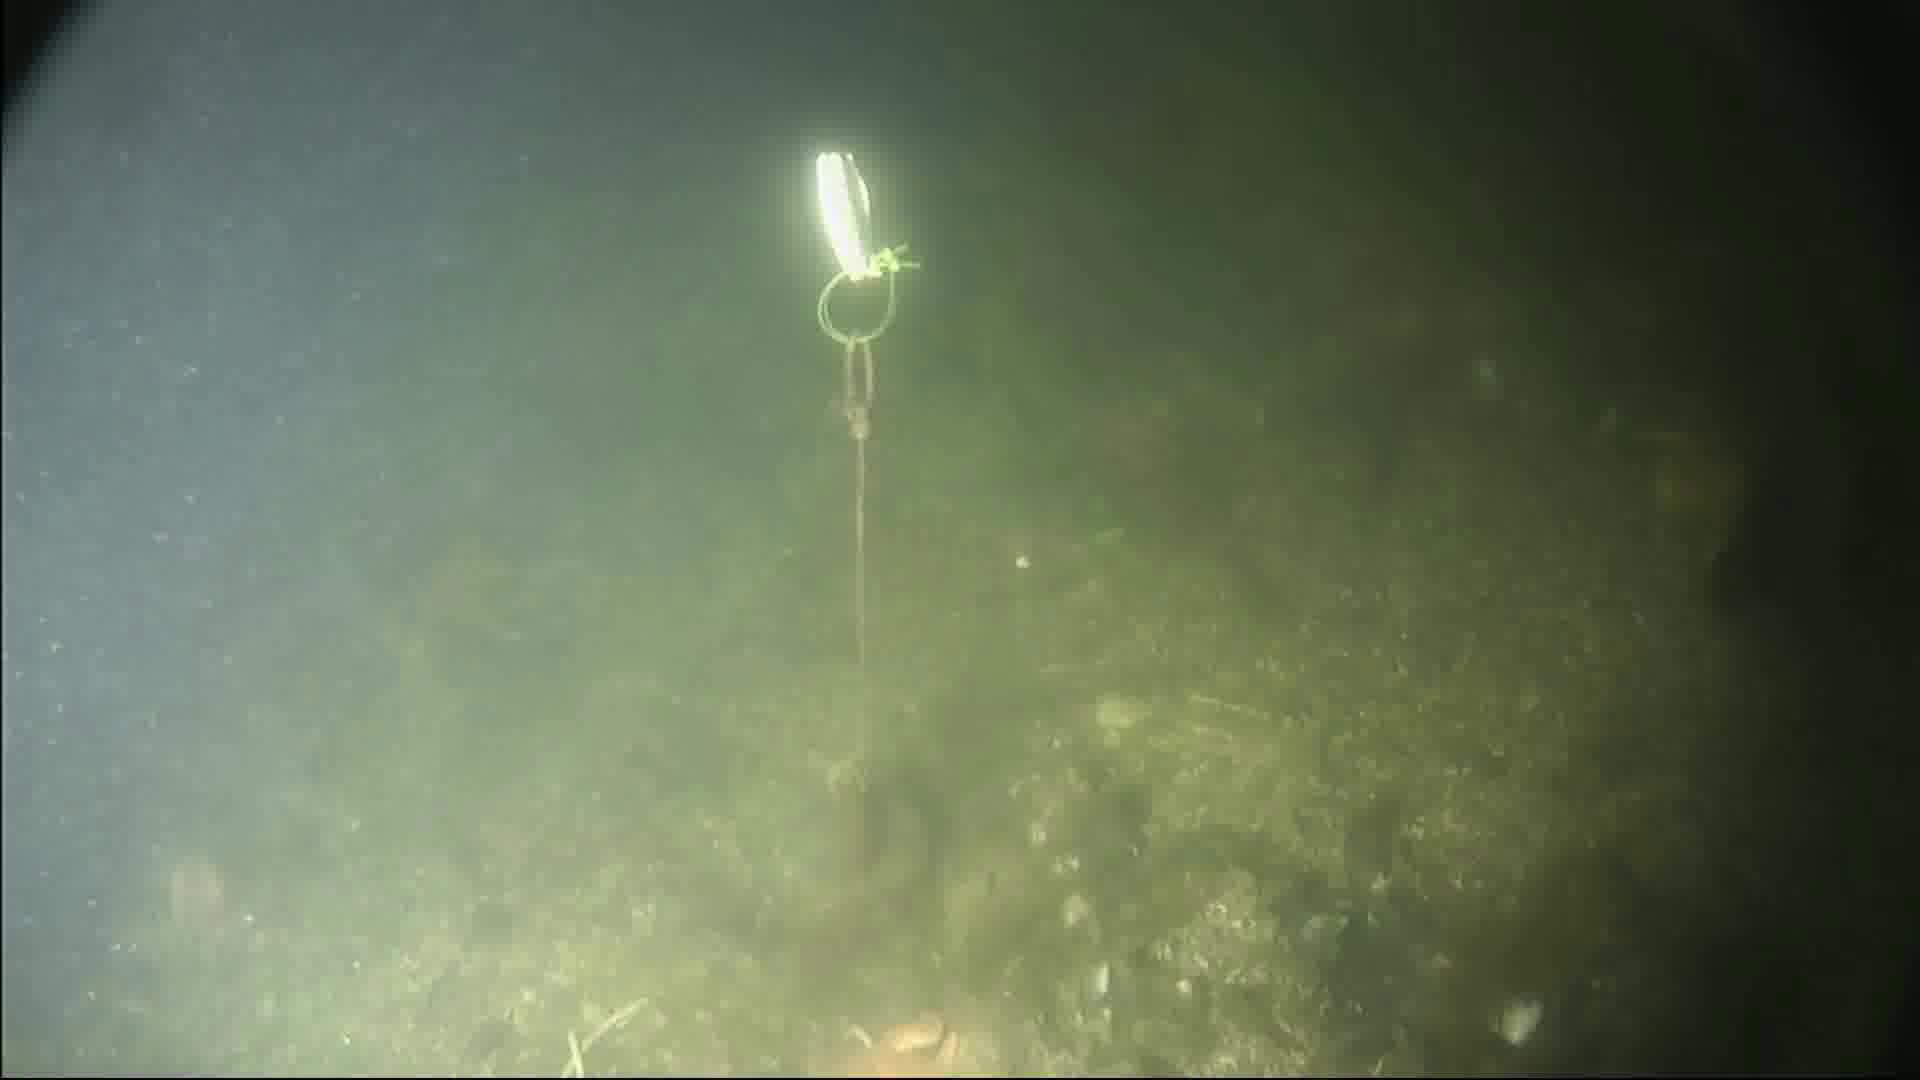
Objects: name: fish
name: crab
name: starfish